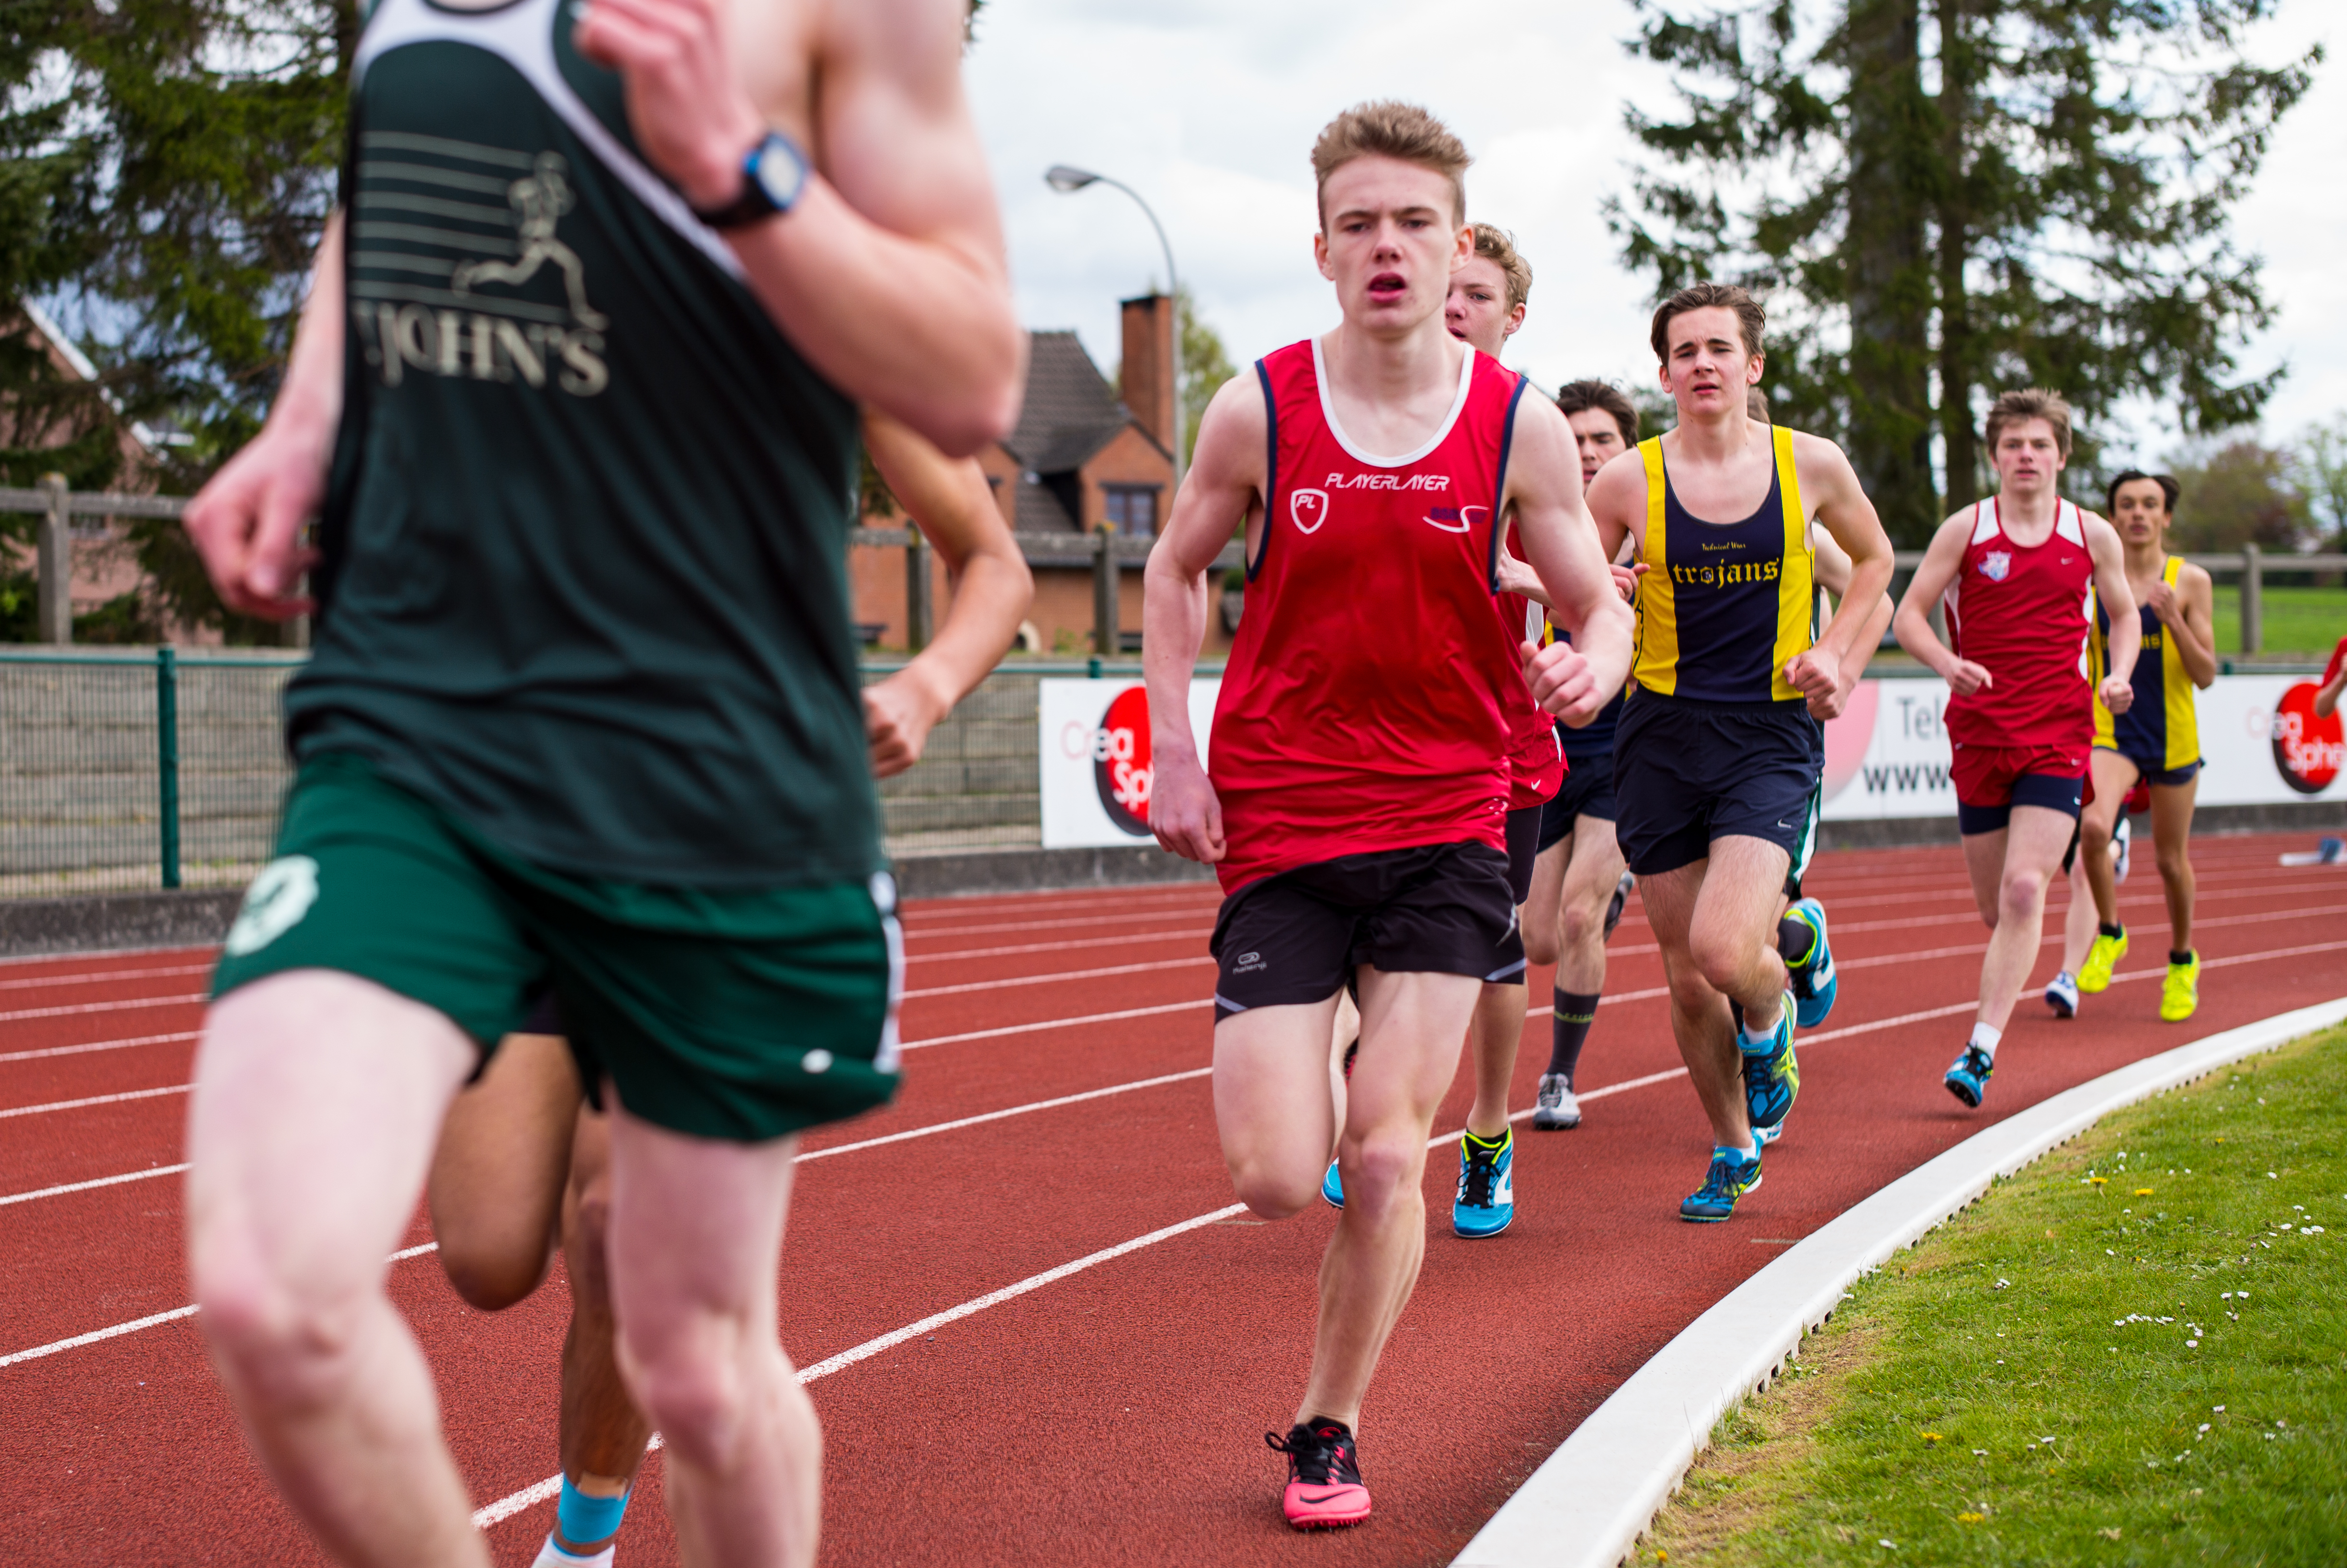
person, track, sport, field, running, run, spring, high, runner, ash, belgium, 2016, race, competition, hague, international, girls, brussels, m, american, team, sports, boys, 50, school, st, runners, johns, endurance, leica, 240, summilux, athlete, athletics, athletes, meet, waterloo, sprint, physical exercise, human action, endurance sports, track and field athletics, cross country running, middle distance running, 800 metres, 4 100 metres relay